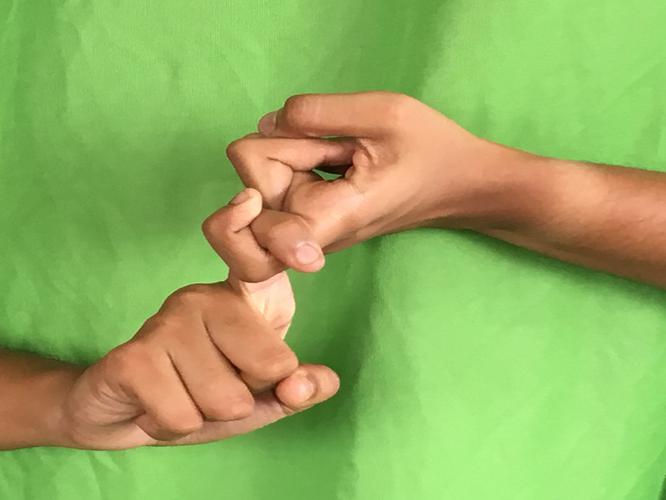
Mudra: Pasha
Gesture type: double_hand